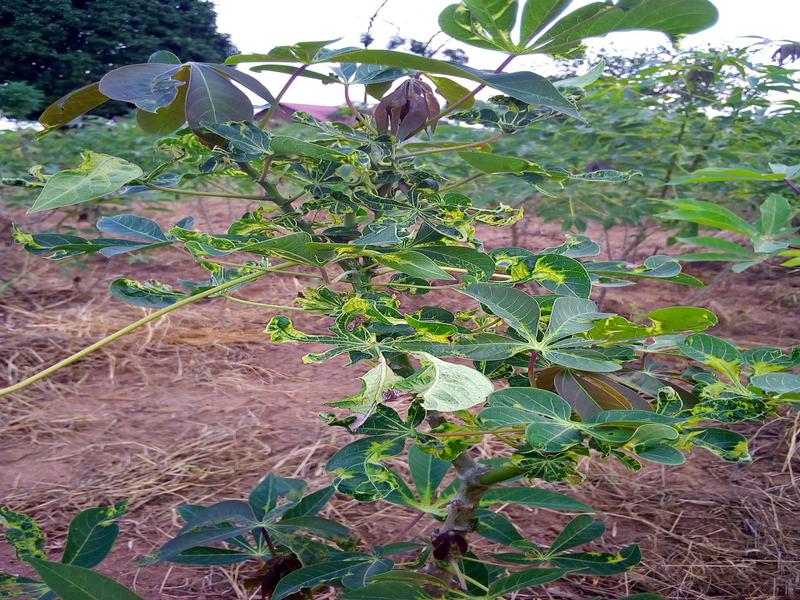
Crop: cassava
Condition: mosaic_disease